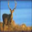
Label: deer